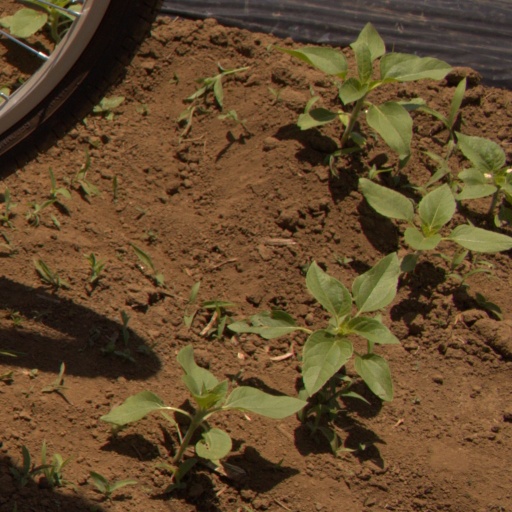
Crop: Jerusalem artichoke